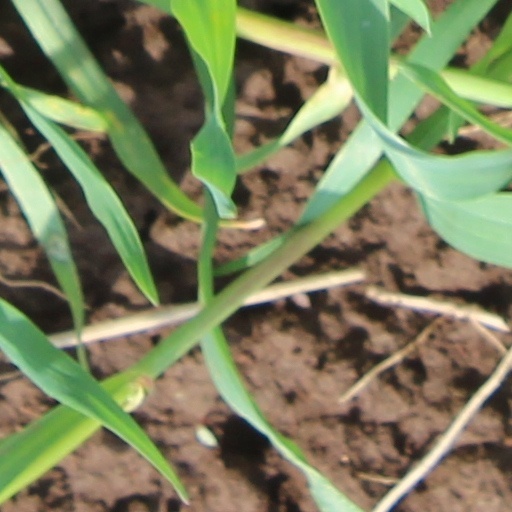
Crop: wheat